Otello (López Cobos recording)

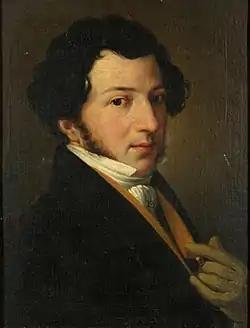
Rossini in "circa" 1815, shortly before "Otello" was first performed

Alan Blyth reviewed the album on LP in "Gramophone" in September 1979. Recalling how Stendhal had rhapsodized over the opera, he expressed regret that it had fallen into a degree of obscurity. Berio's libretto, it was true, was a travesty of Shakespeare, but Rossini's alchemy had turned its lead into gold. The work was "full of music that [was] mellifluous and affecting", and though it was not the last word in psychological profundity, in between its occasional barren pages there were others that plumbed genuine depths of feeling. Indeed, there were moments in which Rossini had rivalled, or maybe surpassed, what Giuseppe Verdi had done with the story seven decades later. But whatever one thought of Rossini's score, there was no doubting that López Cobos's album could hardly have put the case for it more persuasively. As Desdemona, Frederica von Stade exhibited her "accustomed control and feeling for the shape of a phrase", singing even more beautifully than she had in the excerpt from the opera that she had included in her early recital disc of "bel canto" arias. Her one failing was that her diction left something to be desired. She showed an "increasing tendency to smooth away consonants in the interests of suave tone", and her recitatives suffered accordingly. As Emilia, Nucci Condò sang with a voice so like von Stade's that it was sometimes difficult to tell the maidservant from her mistress, though the similarity of their timbres made for an exquisite blending in their Act 1 duet. (Stendhal, Blyth noted, had thought the duet the best thing in the entire score.) In the opera's title role, José Carreras made "as much as he [could] of a part that [offered] little in the way of pathos". He was equally credible as a proud soldier, a tormented lover and a man agonizing on the brink of becoming a murderer. Salvatore Fisichella brought an astonishing virtuosity to the opera's most demanding role, Rodrigo. With his "pleasingly clean, open tone and rapid vibrato", he negotiated his character's roulades, coloratura and excruciating "tessitura" with virtually no apparent effort. The opera's third tenor, Gianfranco Pastine, did well, too, as Iago - a smaller part than in Verdi or Shakespeare - and sang with a timbre that was different enough from Carreras's or Fisichella's to obviate confusion. Samuel Ramey was effective as Desdemona's irate father, and Alfonso Leoz was a poetic Gondolier in his brief offstage contribution to Desdemona's Willow Song scene. The orchestra played attentively, and López Cobos conducted with great skill, emphasizing the moments when Rossini was at his most inspired and making it easy to overlook passages in which the composer's powers of fantasy had faltered. The audio quality of the album was excellent, with the singers and instrumentalists balanced judiciously and projected clearly. In sum, Philips's recording was "an issue that should be in all operatic collections worthy of the name."